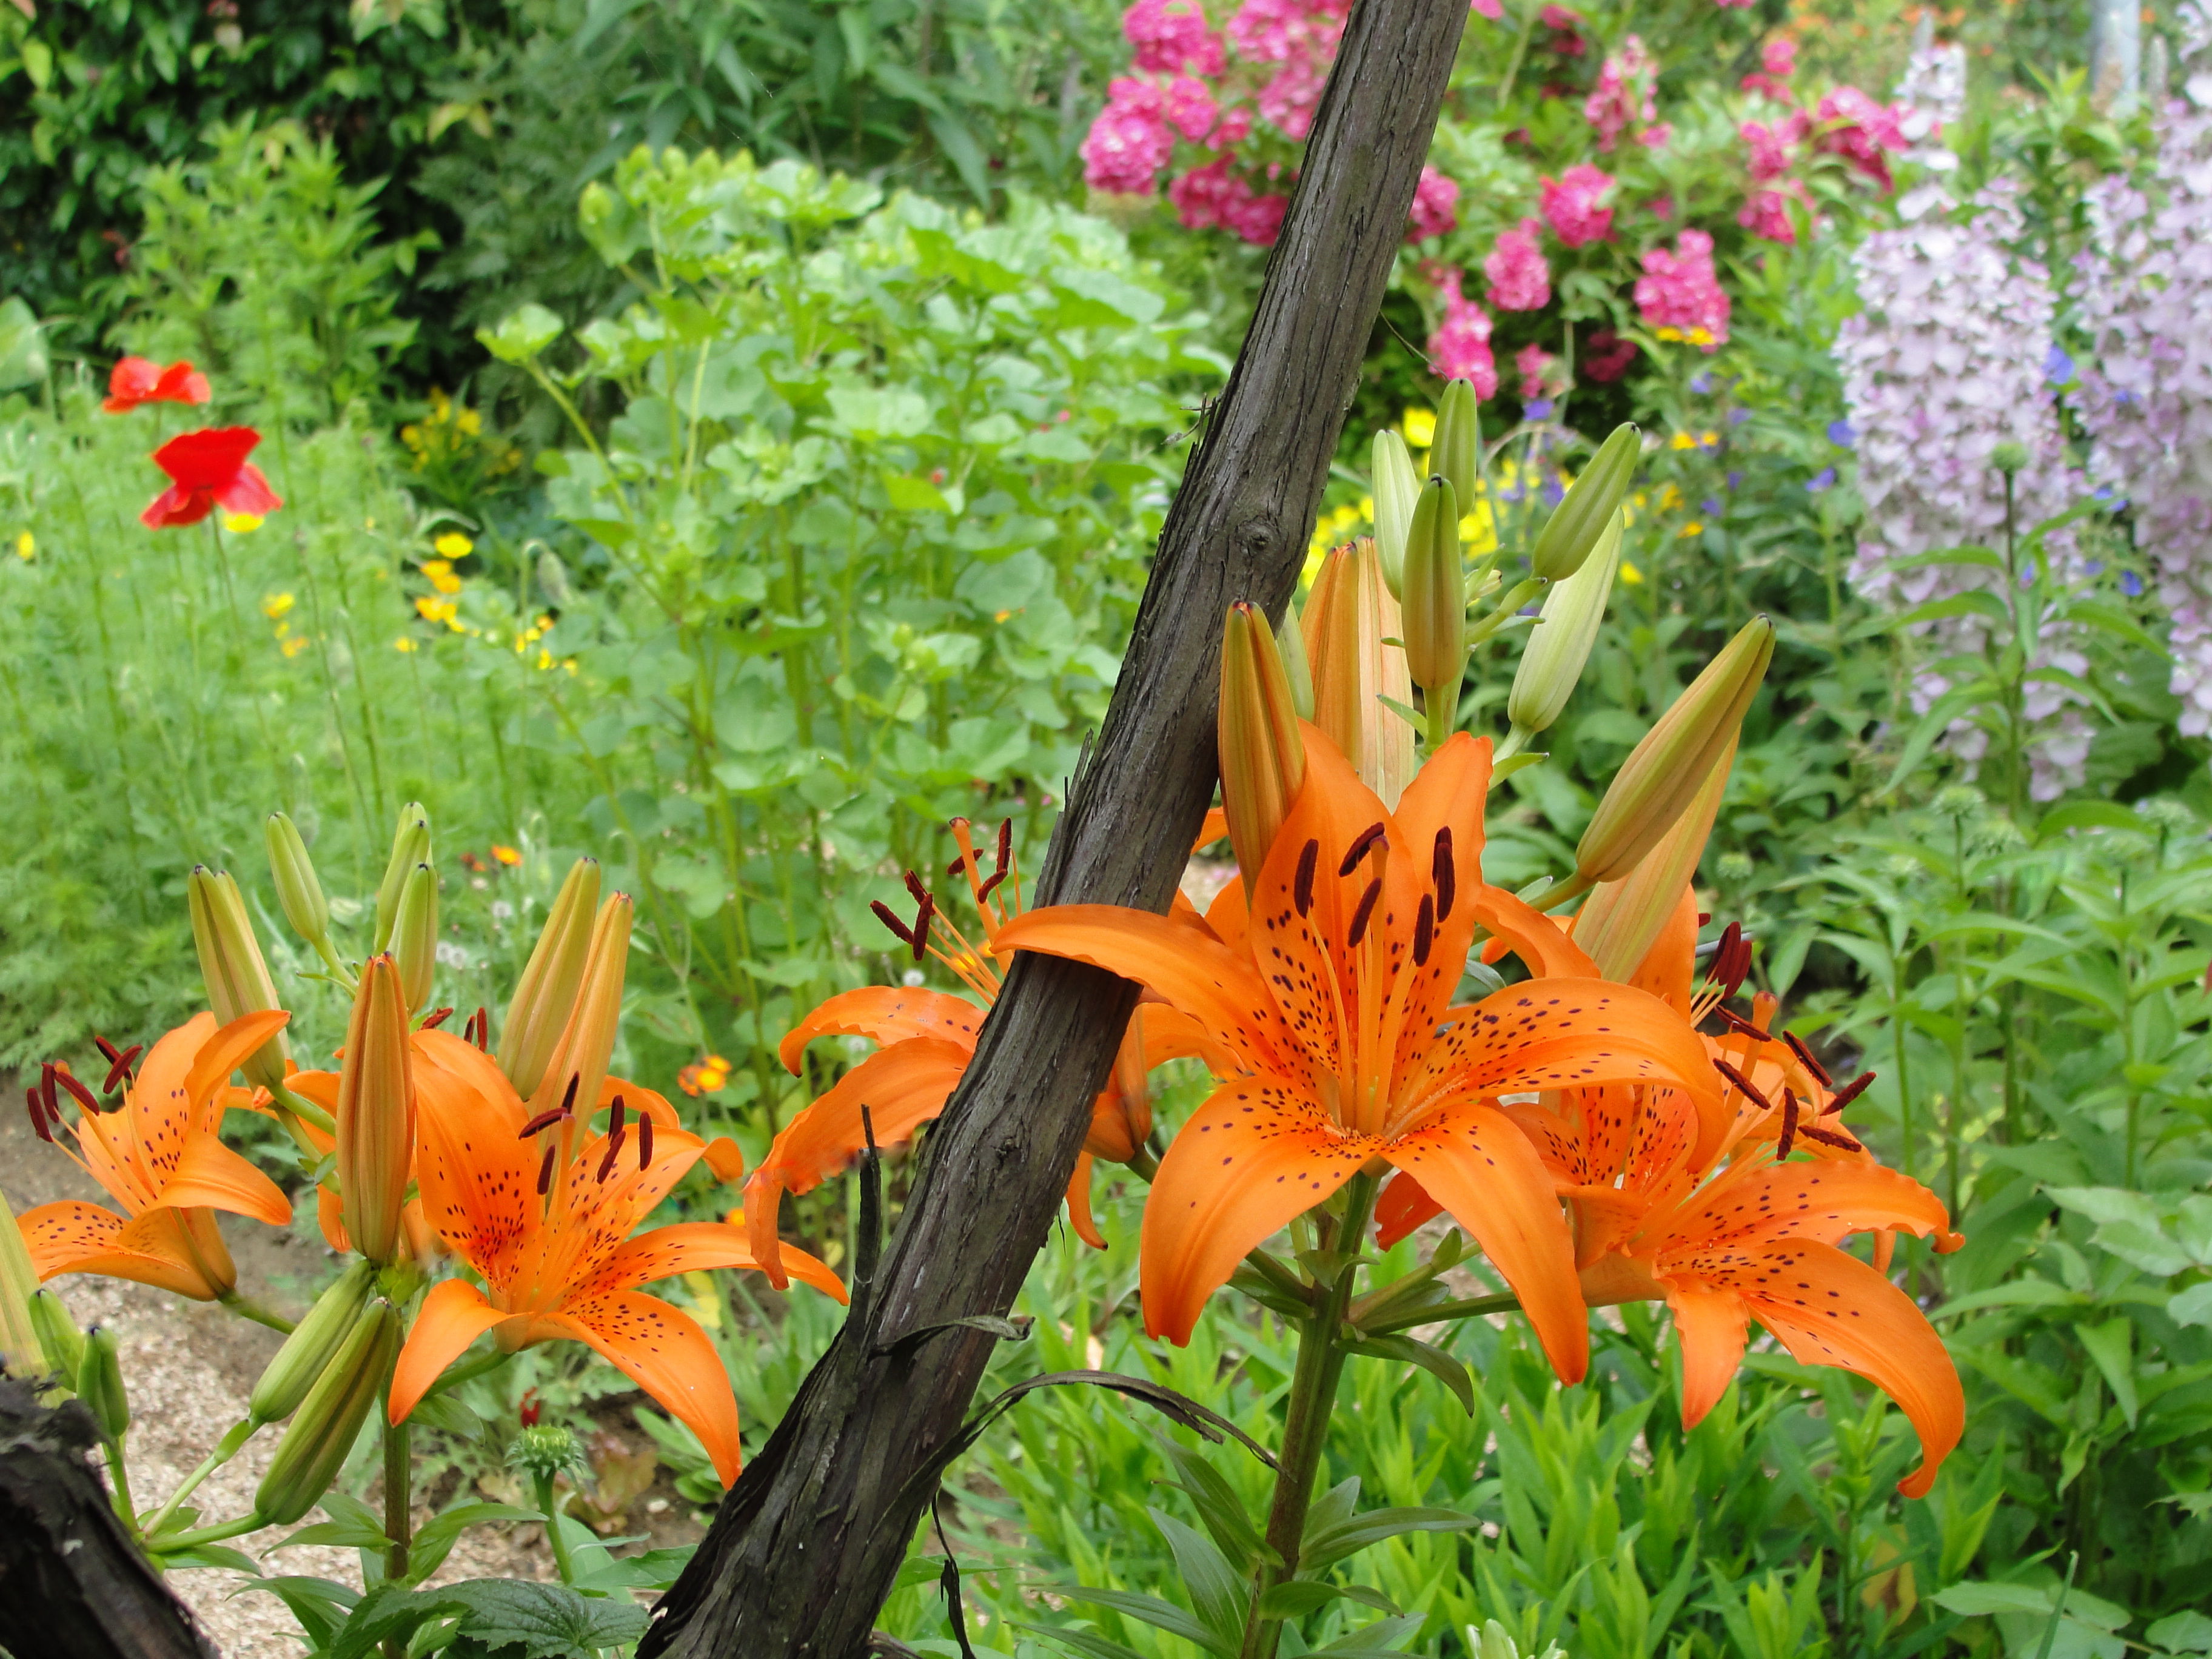
flower, plant, lily, flora, flowering plant, daylily, orange lily, garden, botanical garden, shrub, spring, lily family, grass